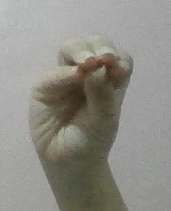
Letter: ha